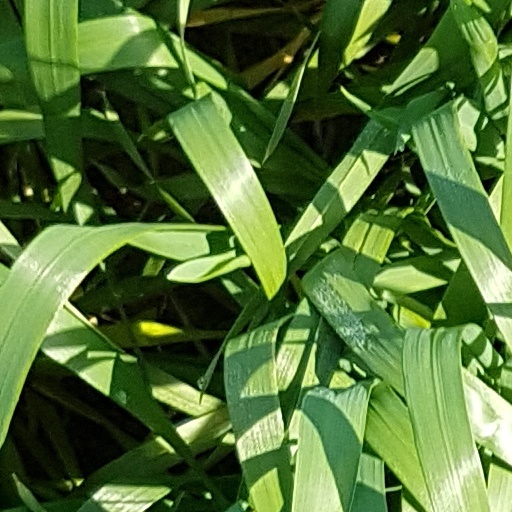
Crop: wheat